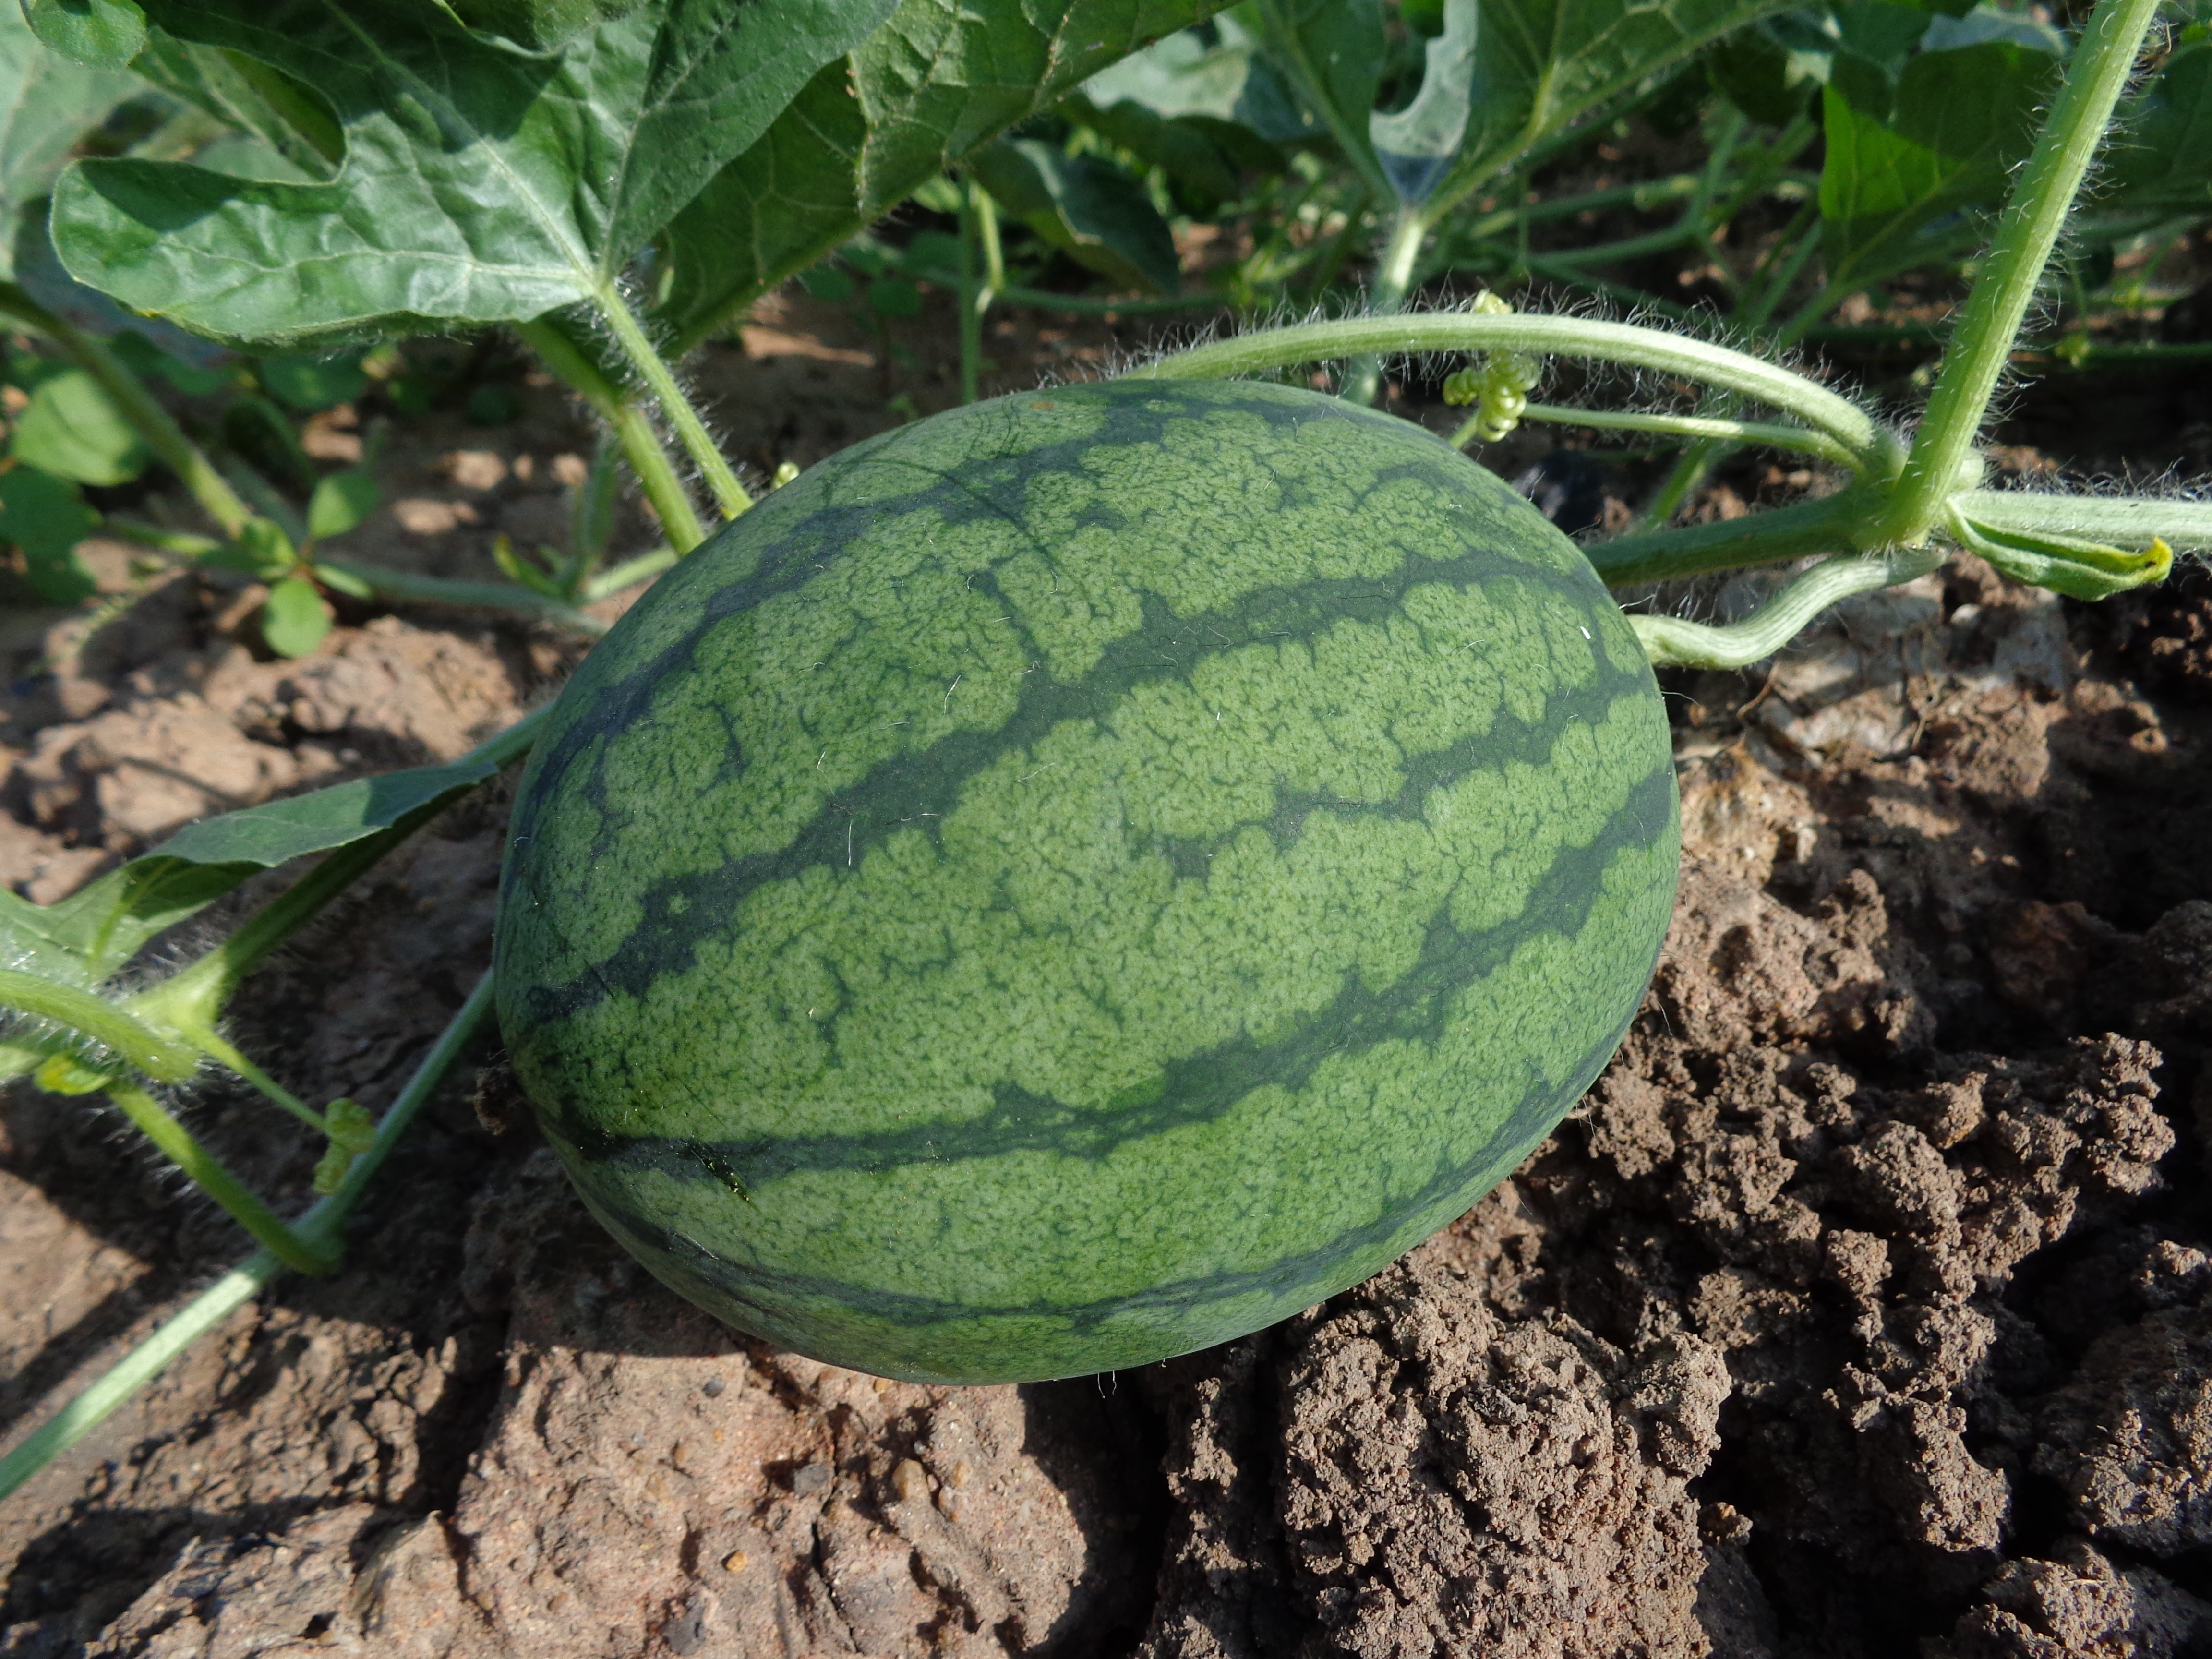
plant, field, fruit, flower, food, green, produce, vegetable, soil, botany, watermelon, gourd, melon, cucurbita, flowering plant, land plant, cucumber gourd and melon family, figleaf gourd, hybrid watermelon seed